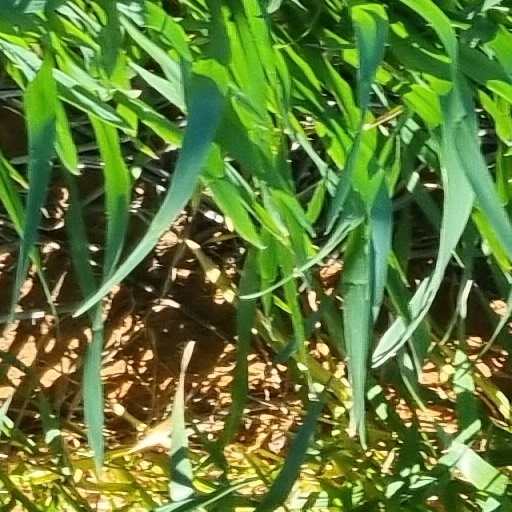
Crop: wheat